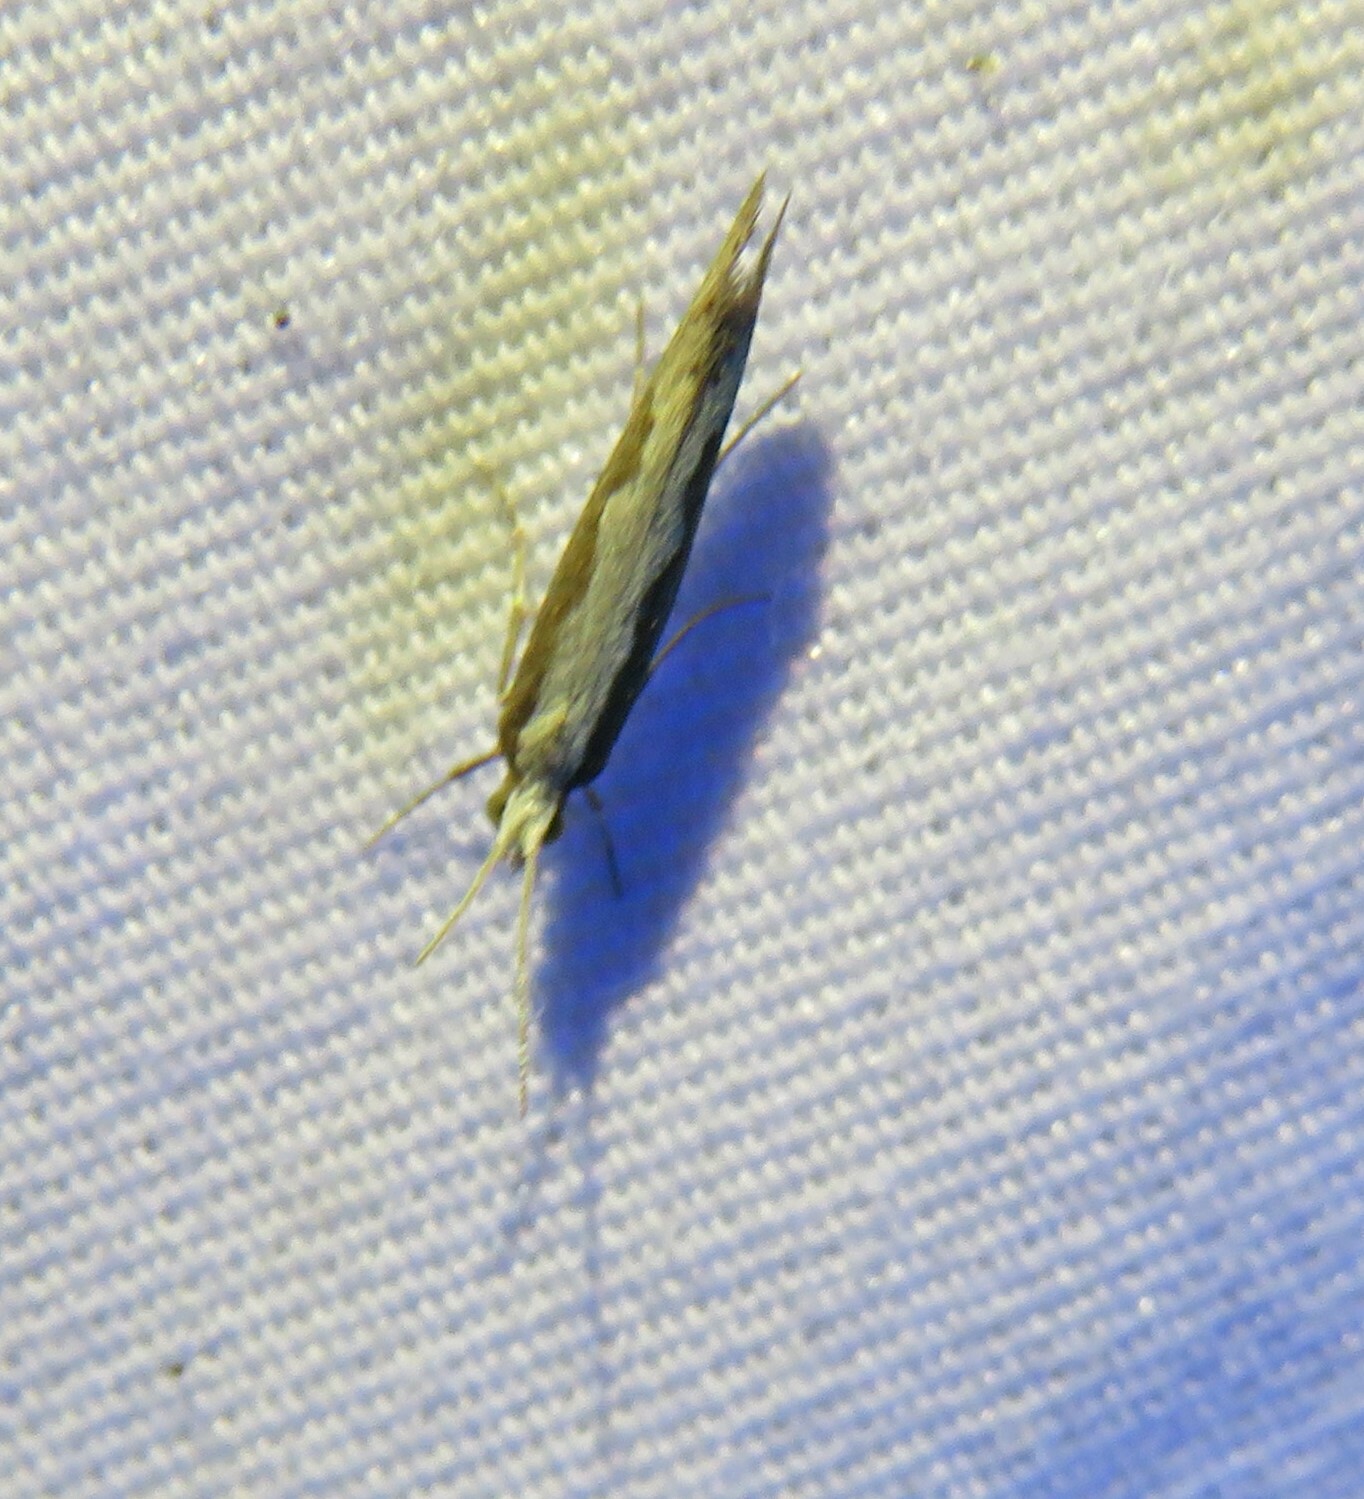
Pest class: diamondback_moth